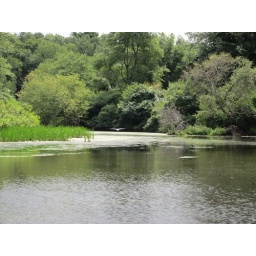
With a great blue heron flying ahead of us. (photo by ncnolan)